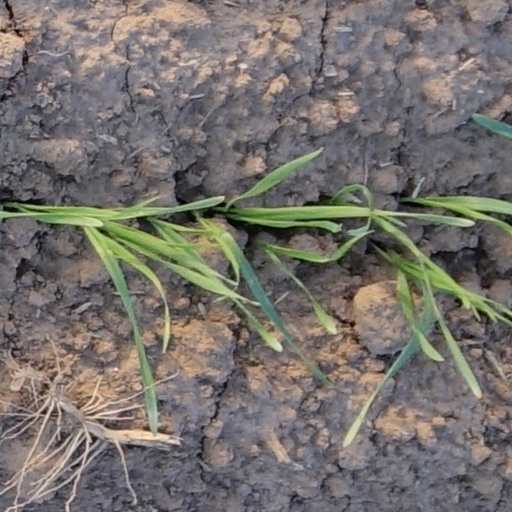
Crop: wheat